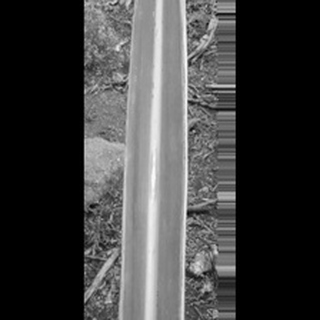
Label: sugarcane_red_rot